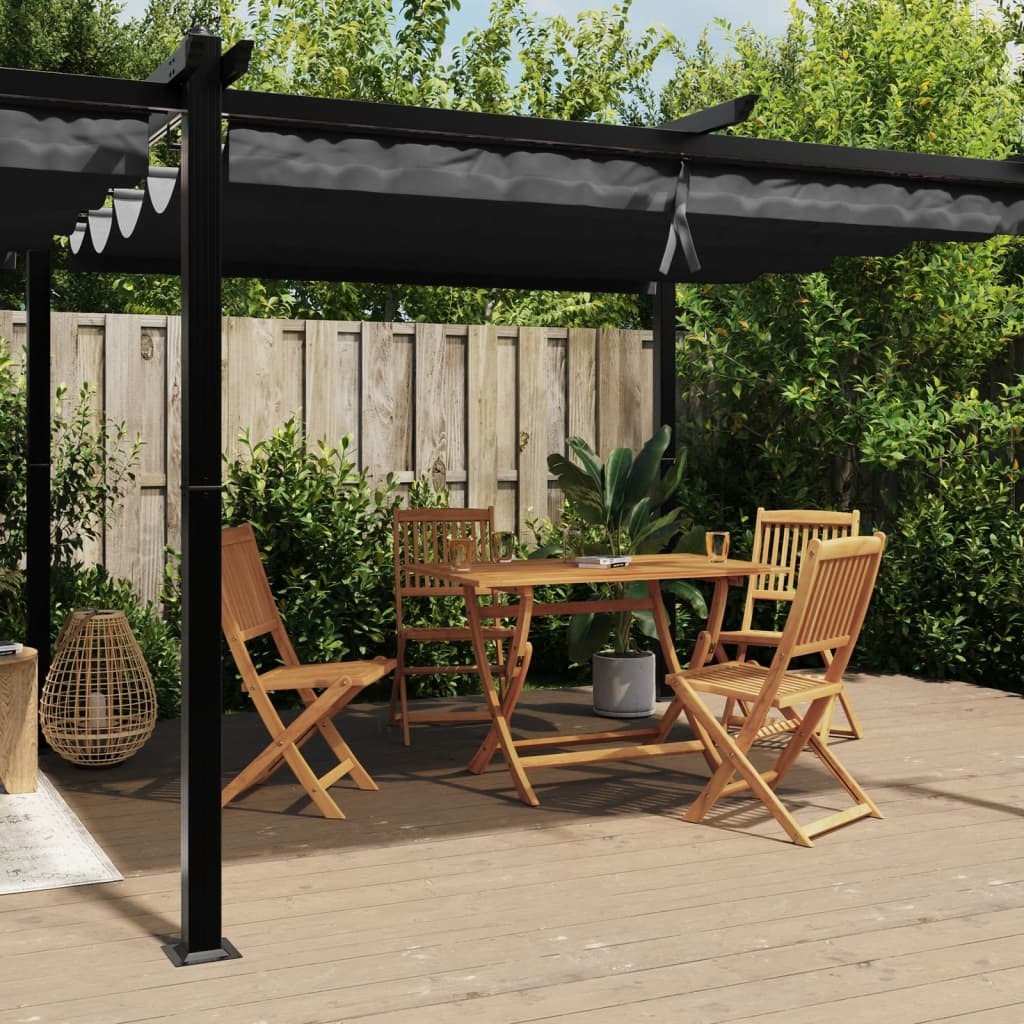
Gartenpavillon mit Ausziehbarem Dach Anthrazit 3x6 m Aluminium
Schaffe unvergessliche Momente, entspanne dich und genieße die Zeit mit deiner Familie unter diesem Pavillon! Robuster und langlebiger Rahmen: Der Rahmen besteht aus Aluminium und wird für den langfristigen Einsatz im Außenbereich geschätzt. Er garantiert Stabilität durch solide Balken, die das Dach tragen, und verstärkte Ständer.Viel Platz: Die Pergola ist groß genug, um deiner Familie und deinen Gäste genügend Platz zu bieten. Du kannst hier auch Esstische aufstellen.Einziehbares Dach: Das Sonnendach besteht aus strapazierfähigem Polyester mit einer PA-Beschichtung, das somit wasser- und UV-beständig ist. Darüber hinaus ist der Sonnenschutz einziehbar, sodass du es für optimalen Schatten verstellen und eine angenehme Umgebung im Außenbereich genießen kannst. Breite Anwendung: Dieses Terrassenpavillon kann vielseitig verwendet werden von Mahlzeiten und Unterhaltung im Freien bis hin zu Entspannung und Meditation. Gut zu wissen:Dieses Produkt ist nicht für den Einsatz bei schlechten Wetterbedingungen wie starkem Wind, starkem Regen, Schnee, Sturm usw. geeignet. Rahmenfarbe: Anthrazit Markisenstoff-Farbe: Anthrazit Rahmen-Material: Aluminium Gewebematerial: Polyester mit PA-Beschichtung Gesamtabmessungen: 6 x 3 x 2,2 m (L x B x H) Stoffgewicht: 180 g/m² Mit ausziehbarem Dach Inklusive Montagezubehör Zusammenbau erforderlich: Ja
Brand: vidaXL
Category: Home & Garden > Lawn & Garden > Outdoor Living > Outdoor Structures > Garden Arches, Trellises, Arbors & Pergolas > Pergolas